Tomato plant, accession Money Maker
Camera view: tilt-top (135 deg); turntable rotation: 30 degrees
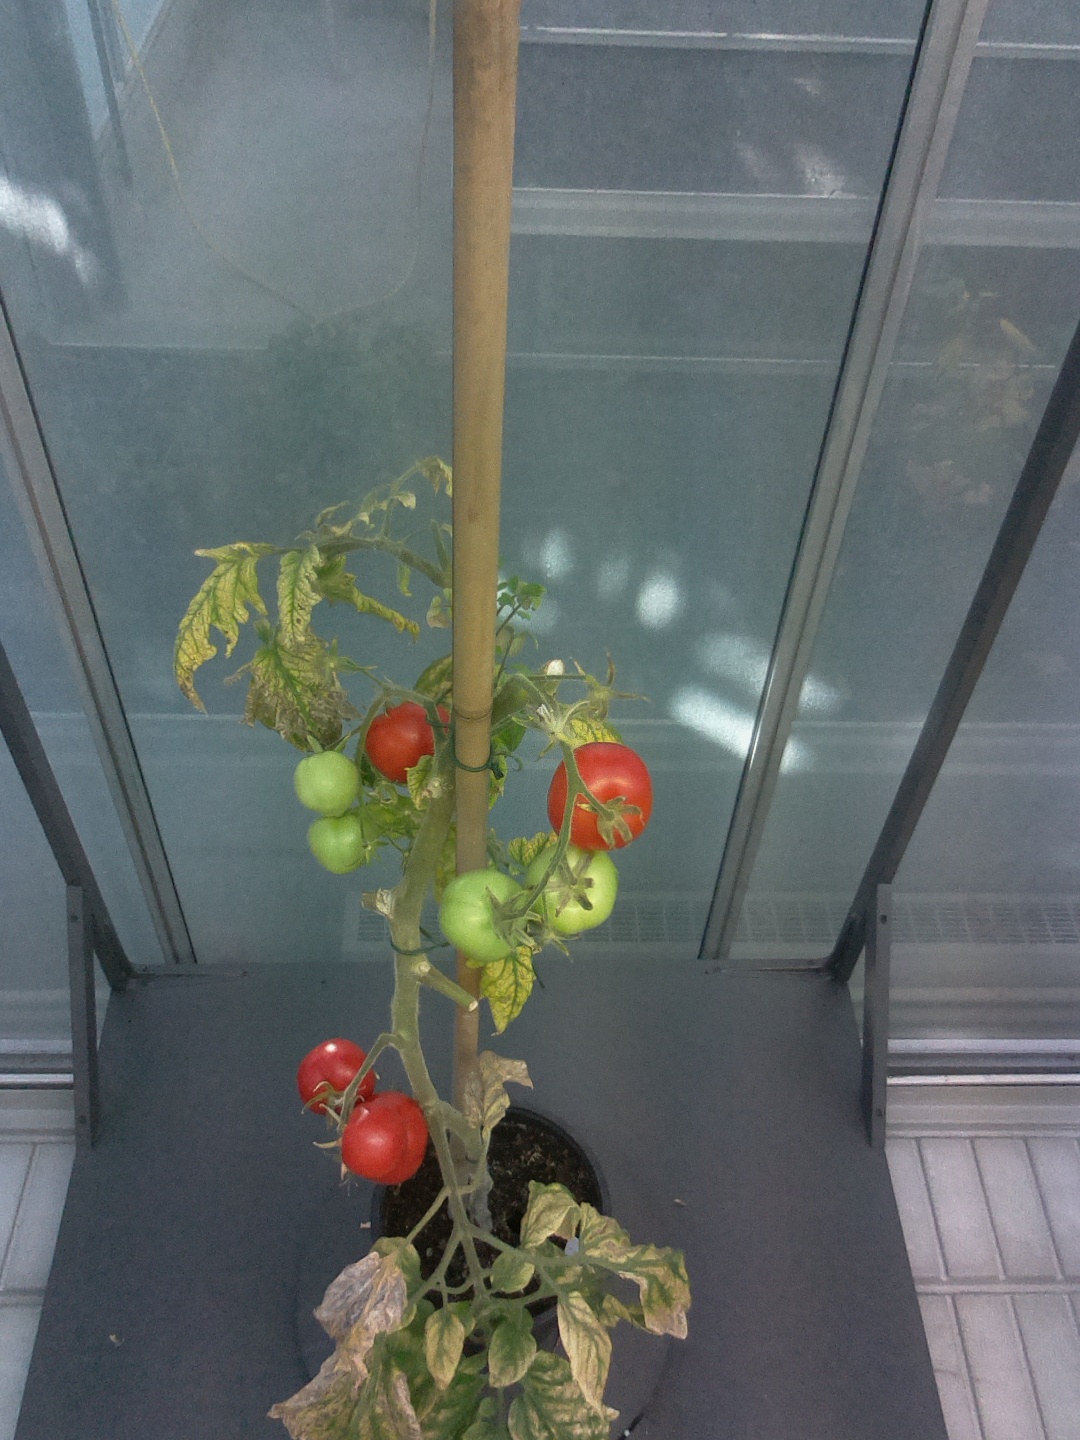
BBCH growth stage 85: 50%-60% of fruits show typical fully ripe color